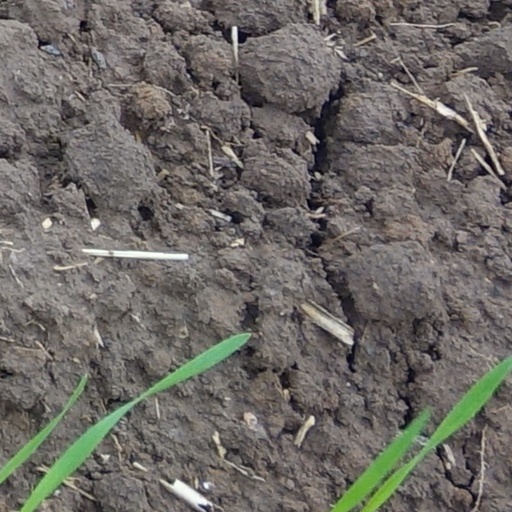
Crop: wheat